List of ambassadors of Singapore to France

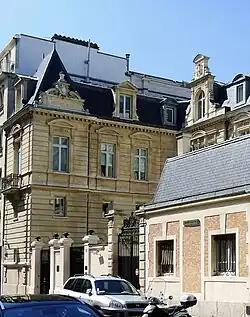
Embassy of Singapore in Paris

Singapore was first represented in France in 1974, by Abdul Aziz Bin Mahmood as the Chargé d’Affaires ad interim.